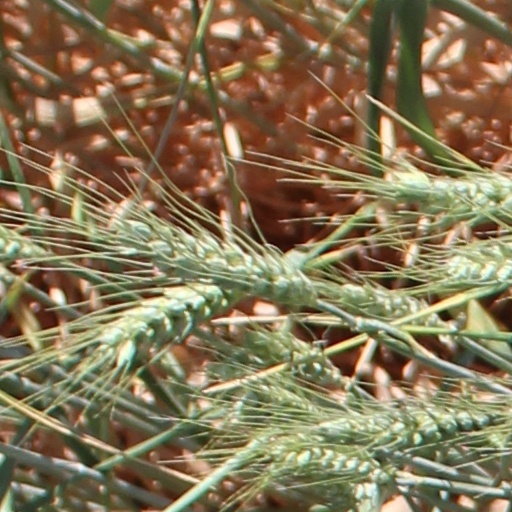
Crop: wheat